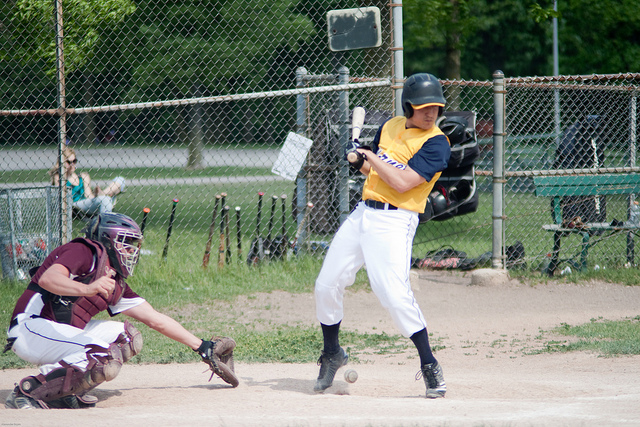
cầu thủ đánh bóng đang giơ gậy lên cao để đánh bóng